Jorge Perry

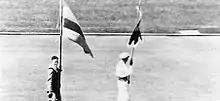
Villate (left) in 1932

Jorge Perry Nova Villate (1908 – 29 December 1946), also known as Jorge Pérez and Jorge Perry, was a Colombian long-distance runner. Though Colombia had initially pulled out of the 1932 Summer Olympics, Villate had asked the International Olympic Committee (IOC) to compete at the games. The IOC then agreed and sponsored his training in the United States.